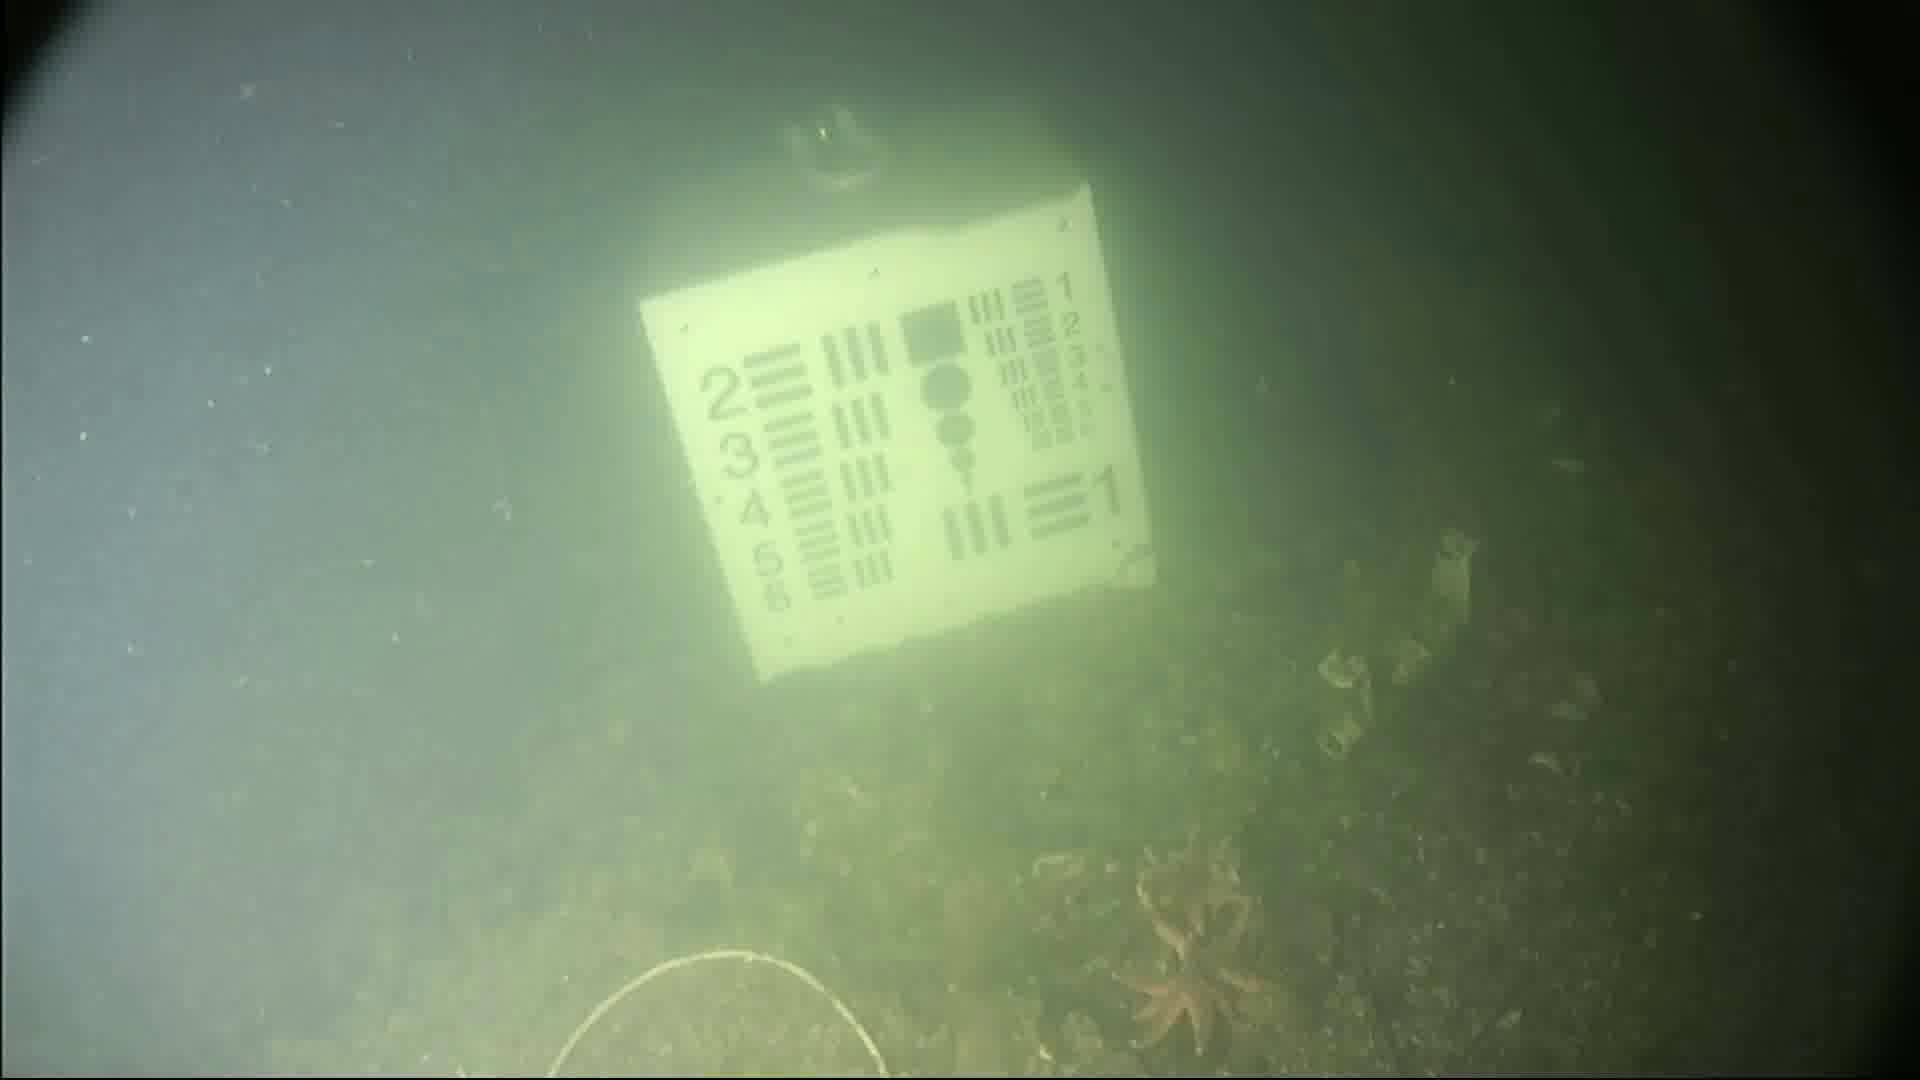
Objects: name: starfish